Sir Thomas Troubridge, 3rd Baronet

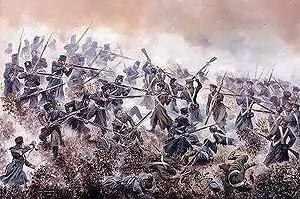
Depiction of some of the heavy fighting during the Battle of Inkerman, by David Rowlands

With the outbreak of the Crimean War in 1854, Troubridge was sent with his regiment to the Crimea, and was involved in several of the early battles, seeing action at the Battle of Alma, the operations around the Siege of Sevastopol, and the Battle of Inkerman. At Alma he commanded the Royal Fusiliers' right wing, on the right of the Light Division under Sir George Brown. During the battle Troubridge and the Royal Fusiliers engaged the left wing of the Kazan regiment, and Troubridge led his forces under heavy fire on an assault on the fortified heights.